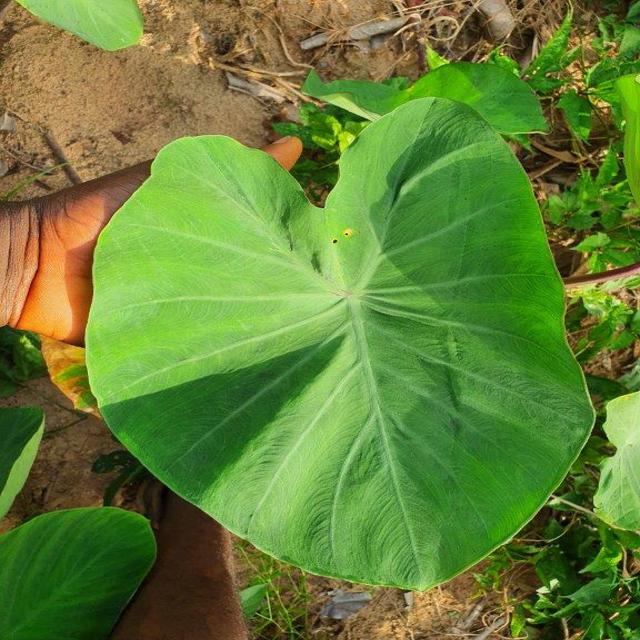
Label: Healthy